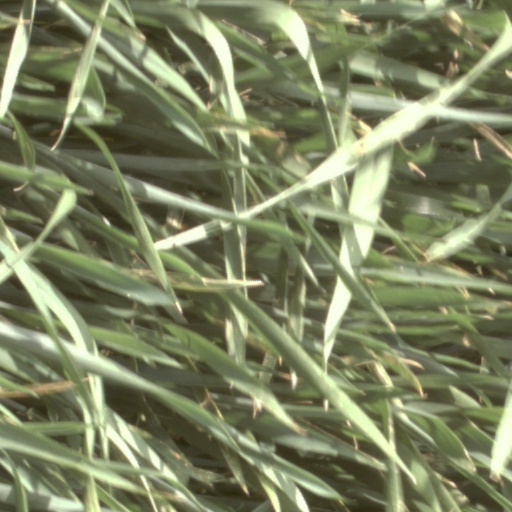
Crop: wheat